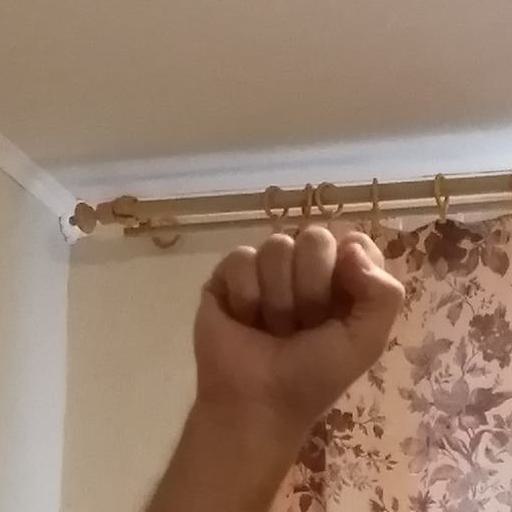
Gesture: fist